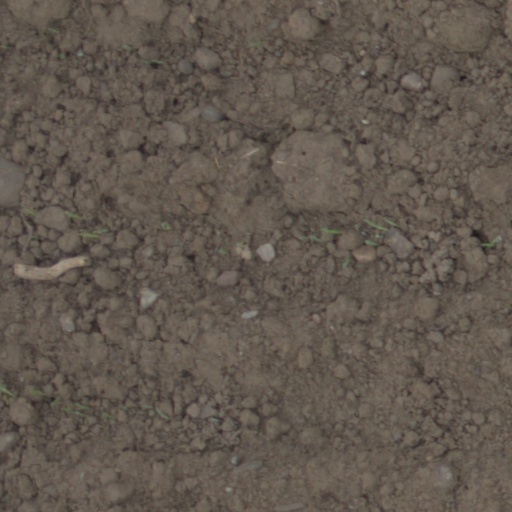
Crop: wheat